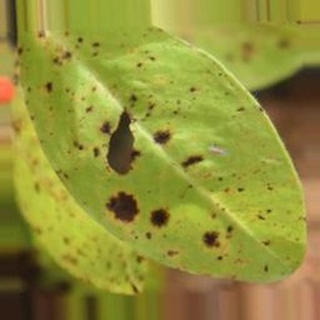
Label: groundnut_late_leaf_spot